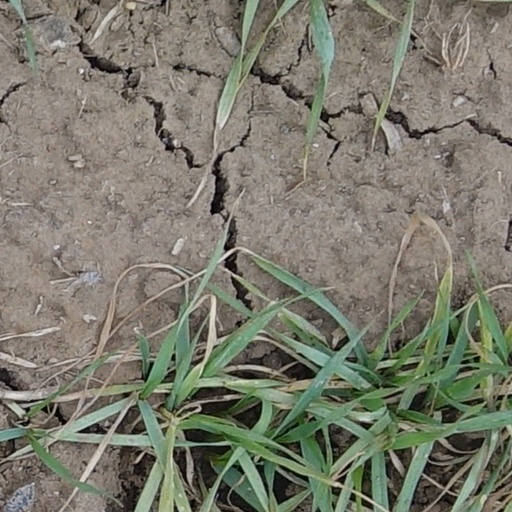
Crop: wheat